Here Comes the Moon

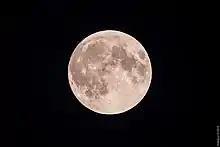
Harrison sought to convey the wonders of nature as represented by the full moon.

Harrison recorded "Here Comes the Moon" during sessions held between April and October 1978 at his FPSHOT studio in Henley-on-Thames, Oxfordshire. He produced the album with Russ Titelman, a Warner Bros. staff producer whose previous projects included Ry Cooder's "Chicken Skin Music", a 1976 album that reflected Cooder's adoption of Hawaiian musical influences. Aside from Harrison, the musicians on the track were keyboard players Neil Larsen and Steve Winwood, percussionist Ray Cooper and the rhythm section of Willie Weeks (bass) and Andy Newmark (drums).